St Agnes, Isles of Scilly

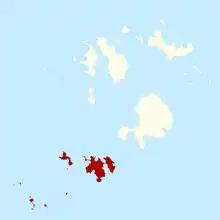
The isles of Scilly comprising the civil parish and ward of St Agnes shown in red.

Periglis Cottage was the home of St Agnes's resident ornithologist Hilda M. Quick. She was the author of "Birds of the Scilly Isles" published in 1964.